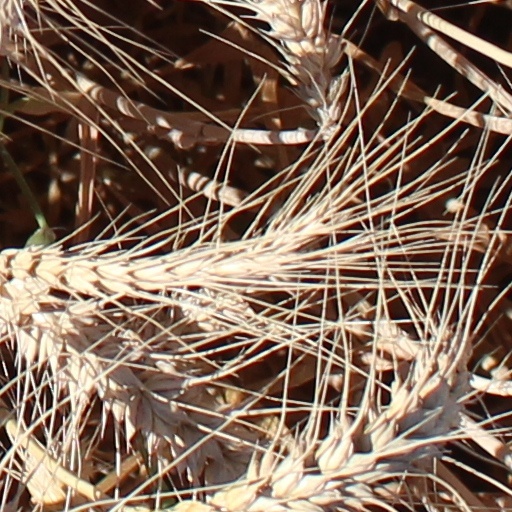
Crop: wheat